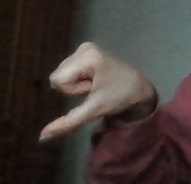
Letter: waw